Search for Malaysia Airlines Flight 370

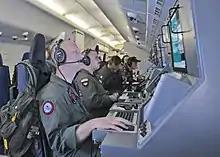
Crew members on board a P-8A Poseidon manning terminals while searching for surface debris and locator beacons from Flight 370 in the southern Indian Ocean.

Search efforts intensified on 20 March, after large pieces of possible debris had been photographed in this area four days earlier by a satellite. Australia, the United Kingdom, the United States, China, Japan, New Zealand, and South Korea assigned military and civilian ships and aircraft to the search. China published images from satellite Gaofen 1 on 22 March that showed large debris about south west of the previous sighting. The same day, HMAS "Success" became the first naval vessel to reach the search area. On 26 March, images from French satellites indicated 122 floating objects in the southern Indian Ocean. Thai satellite images published on 27 March showed about 300 floating objects about from the French satellites' target area. The abundant finds, none confirmed to be from the flight, brought the realisation of the prior lack of surveillance over the area, and the vast amounts of marine debris littering the oceans.